Geraint Thomas

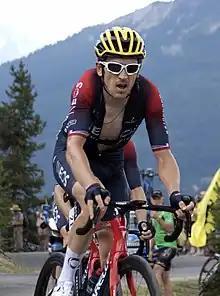
Thomas at the 2022 Tour de France

In July, Thomas entered the Tour de France as a domestique riding in support of 's leader Froome, who was going for a record-equalling fifth Tour de France victory, even as Thomas was one of the top contenders who could compete for the overall victory. A crash for Froome on stage 1 saw him lose time to Thomas and finished second behind in the second stage team time trial. After avoiding the crashes and mechanical problems suffered by many of the other overall contenders in the first week, Thomas sat second overall when the race entered the Alps on Stage 10, just 43 seconds behind the leader Greg Van Avermaet, whilst Froome was in eighth place. and speculation over team leadership began, though Thomas himself diplomatically fielded any questions regarding leadership: ""I think it's early to be talking about that"", Thomas said about any disputes over leadership between him and Froome. ""Maybe if I'm still right there after Alpe d'Huez [on stage 12], it's a bit different than. But we haven't even done a proper climb yet. I'm certainly not getting carried away"."